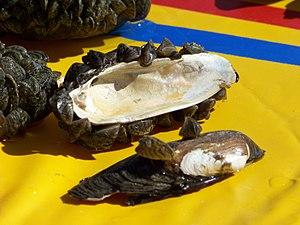
Unionidae est une famille de mollusques bivalves d'eau douce appartenant à l'ordre monophylétique des Unionoida.